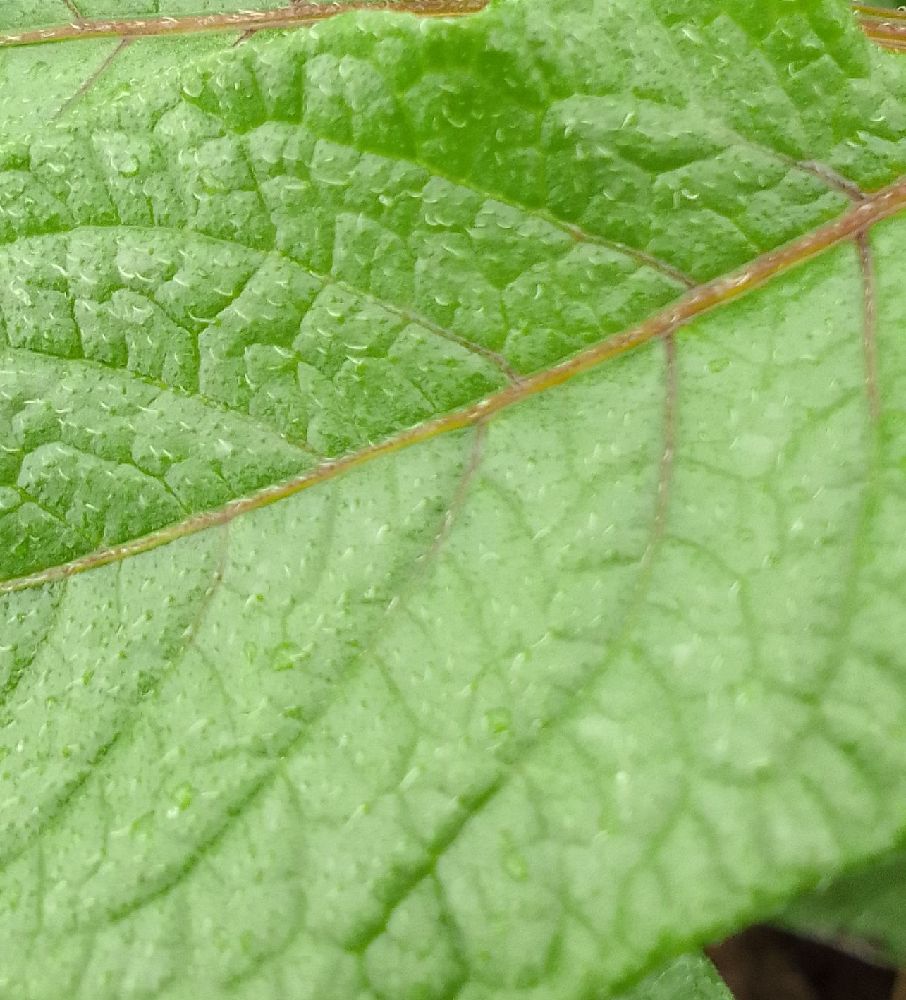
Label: Healthy